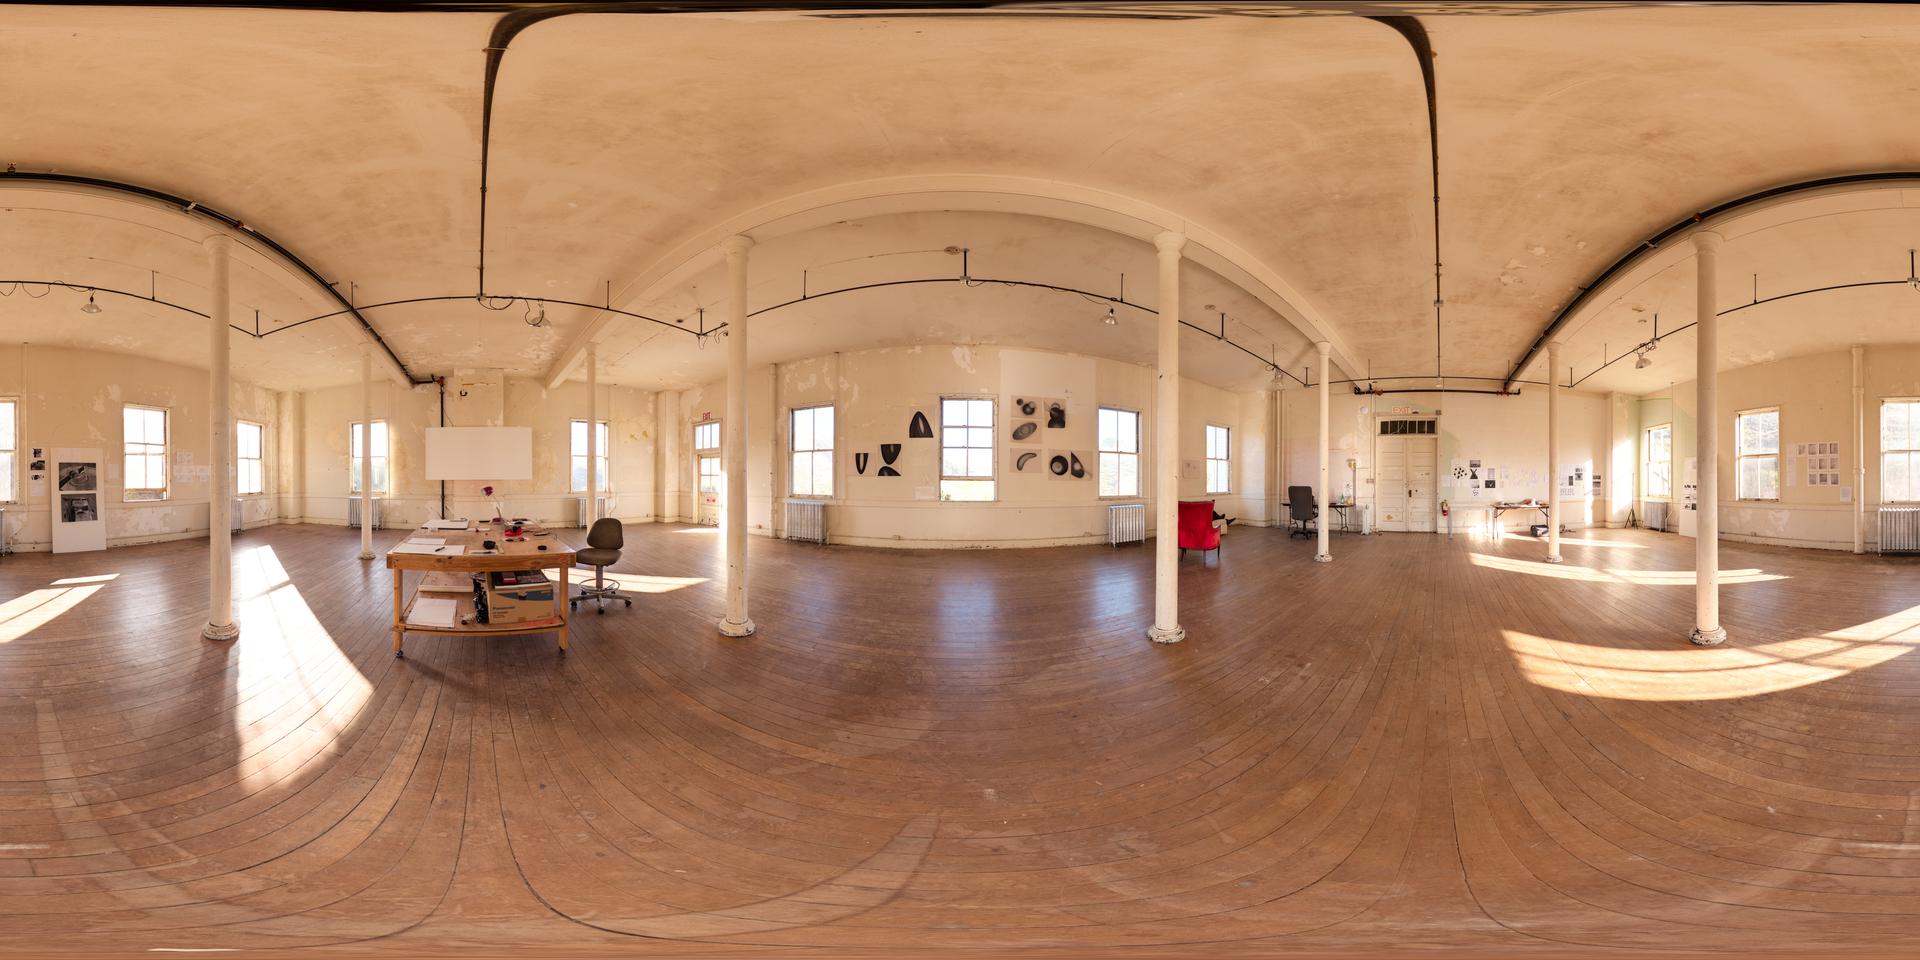
Referred object: Red chair next to the pillar

Referred object: turn slightly left to the wooden desk with a chair

Referred object: the red armchair opposite the central desk